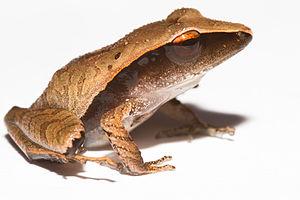
Craugastor gollmeri est une espèce d'amphibiens de la famille des Craugastoridae.